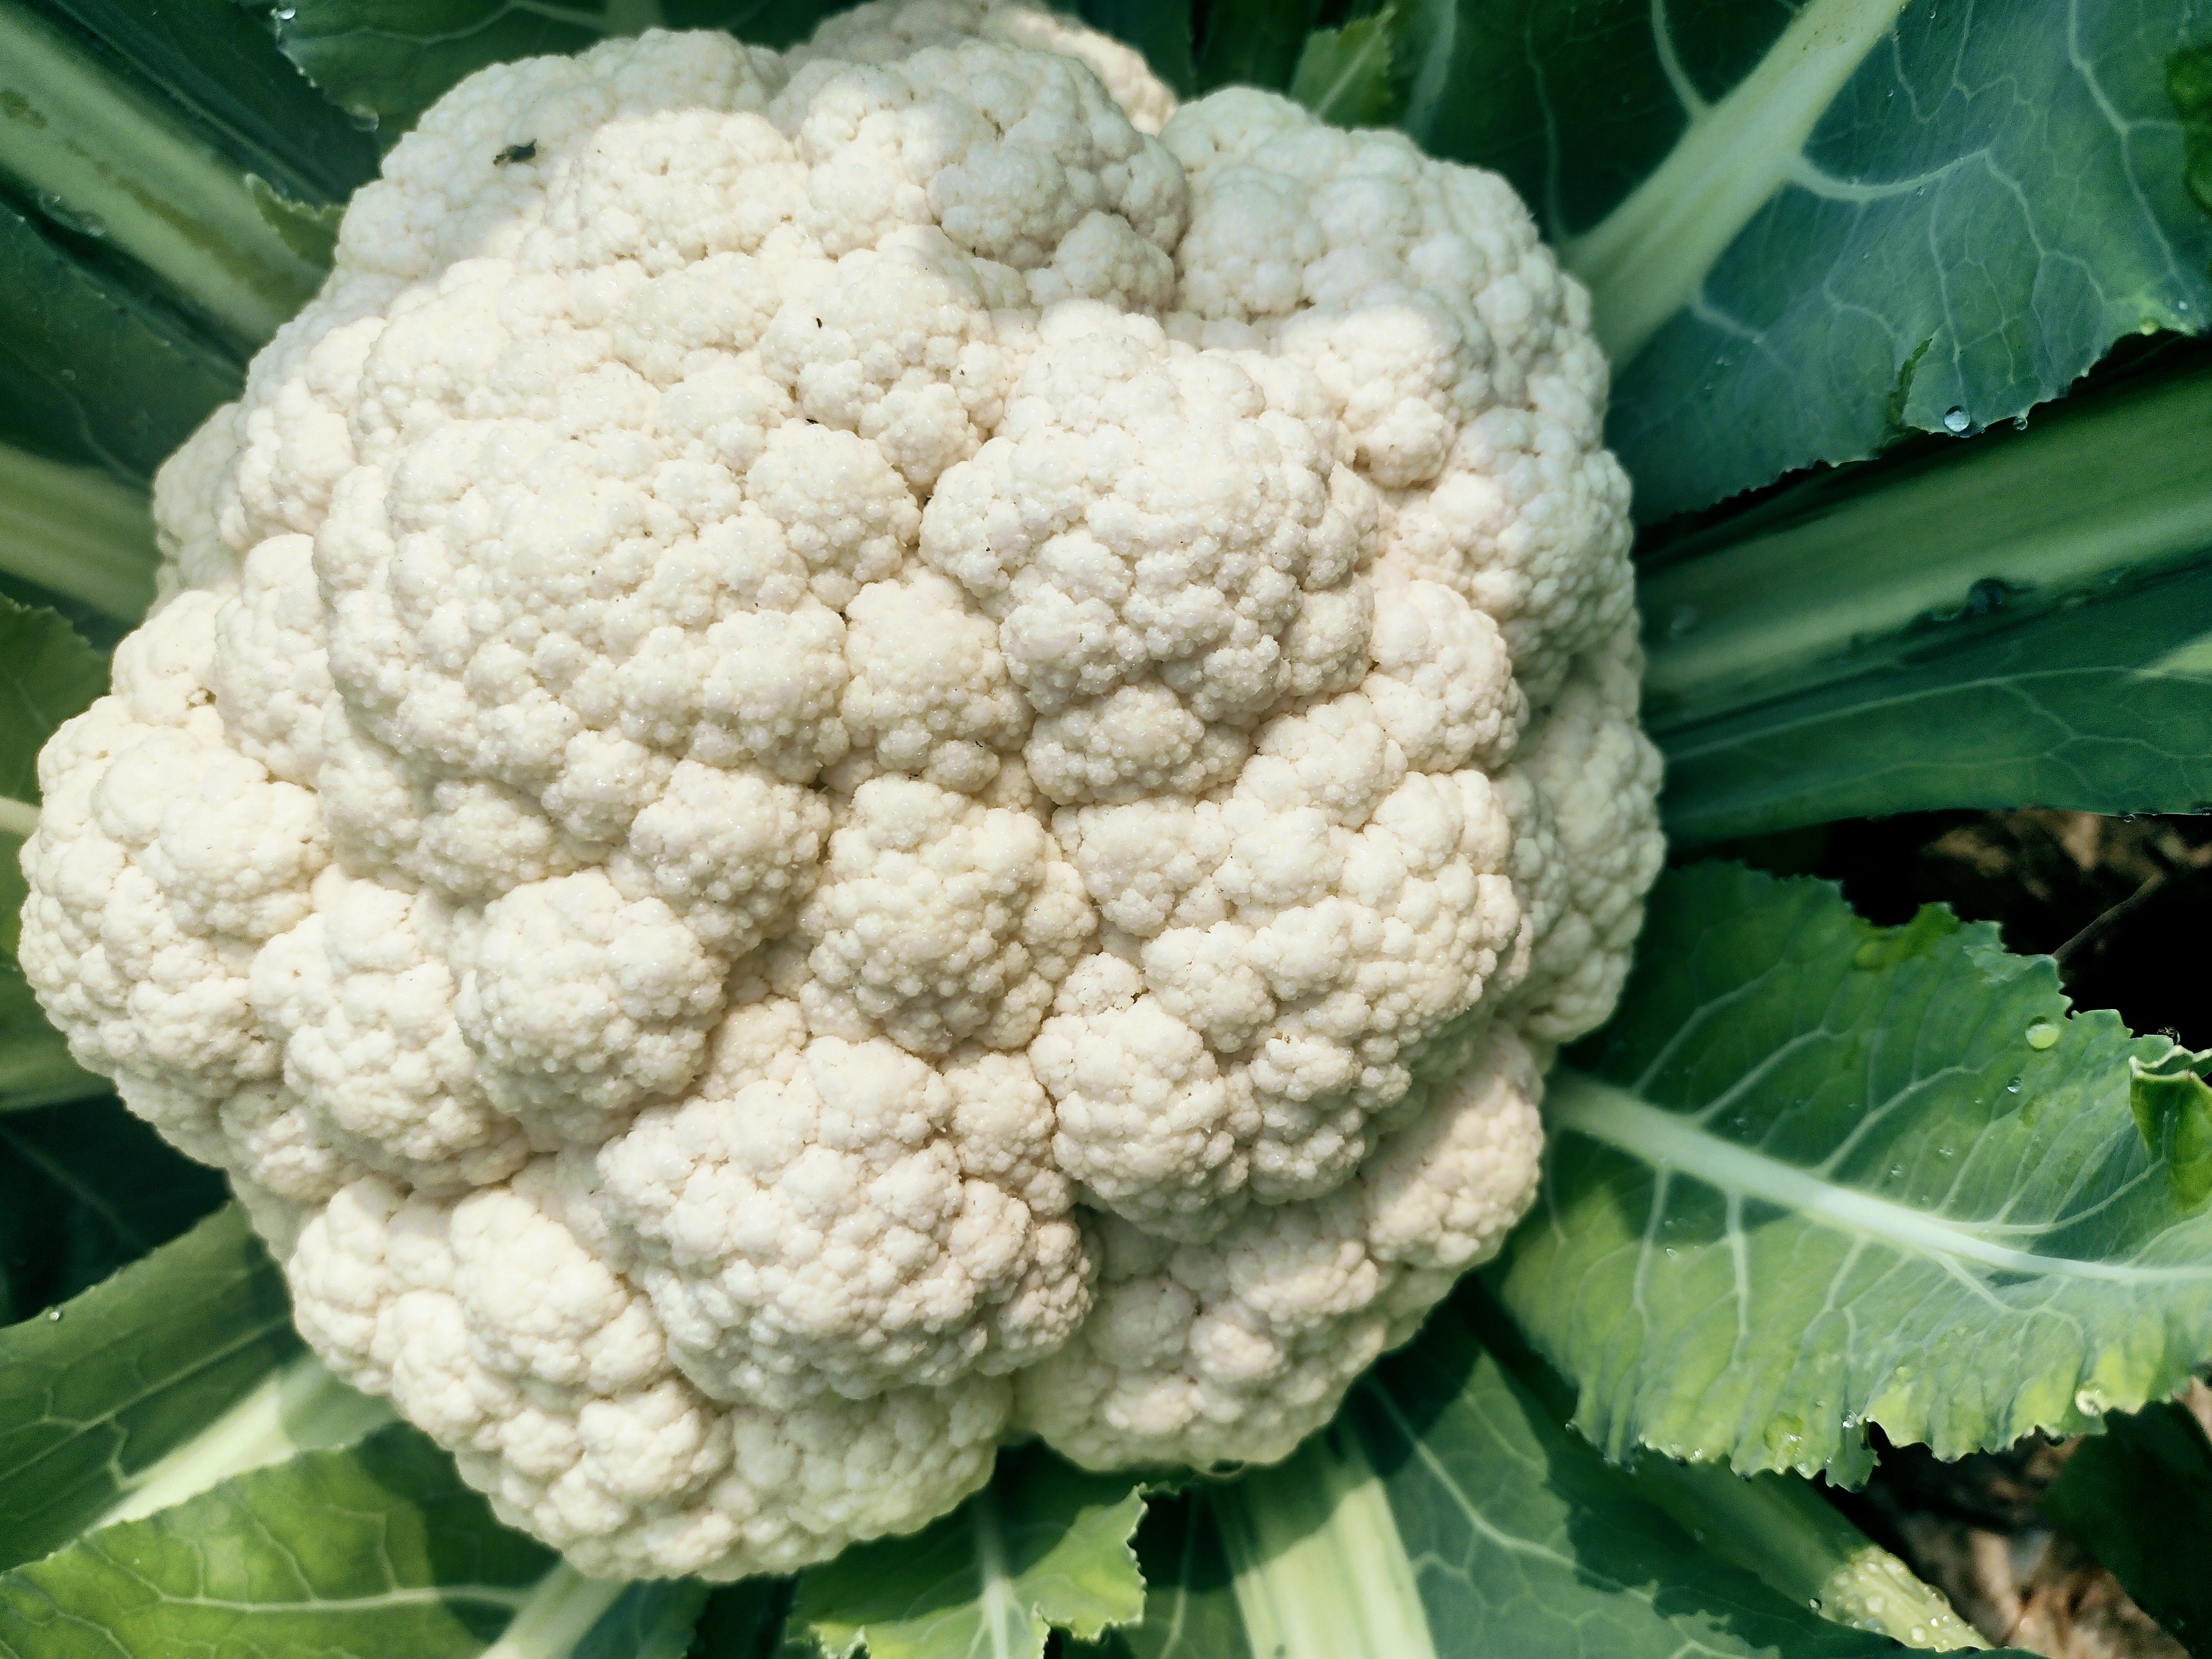
Label: No disease